Tlos

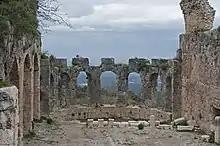
Great Roman Baths

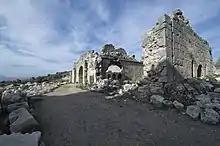
Small Roman baths

There are two adjacent baths; the Great Bath is located on a slope southwest of the city centre and consists of three rooms following the plan of typical Lycian baths. An apse with seven windows overlooks the Tlos valley below. This room could be the "exedra in the public baths" donated by Opramoas to Tlos and would date to 100-150 AD.